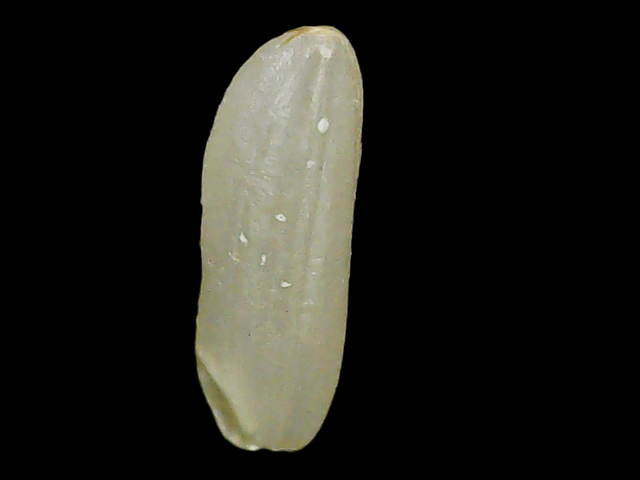
Rice variety: Binadhan26